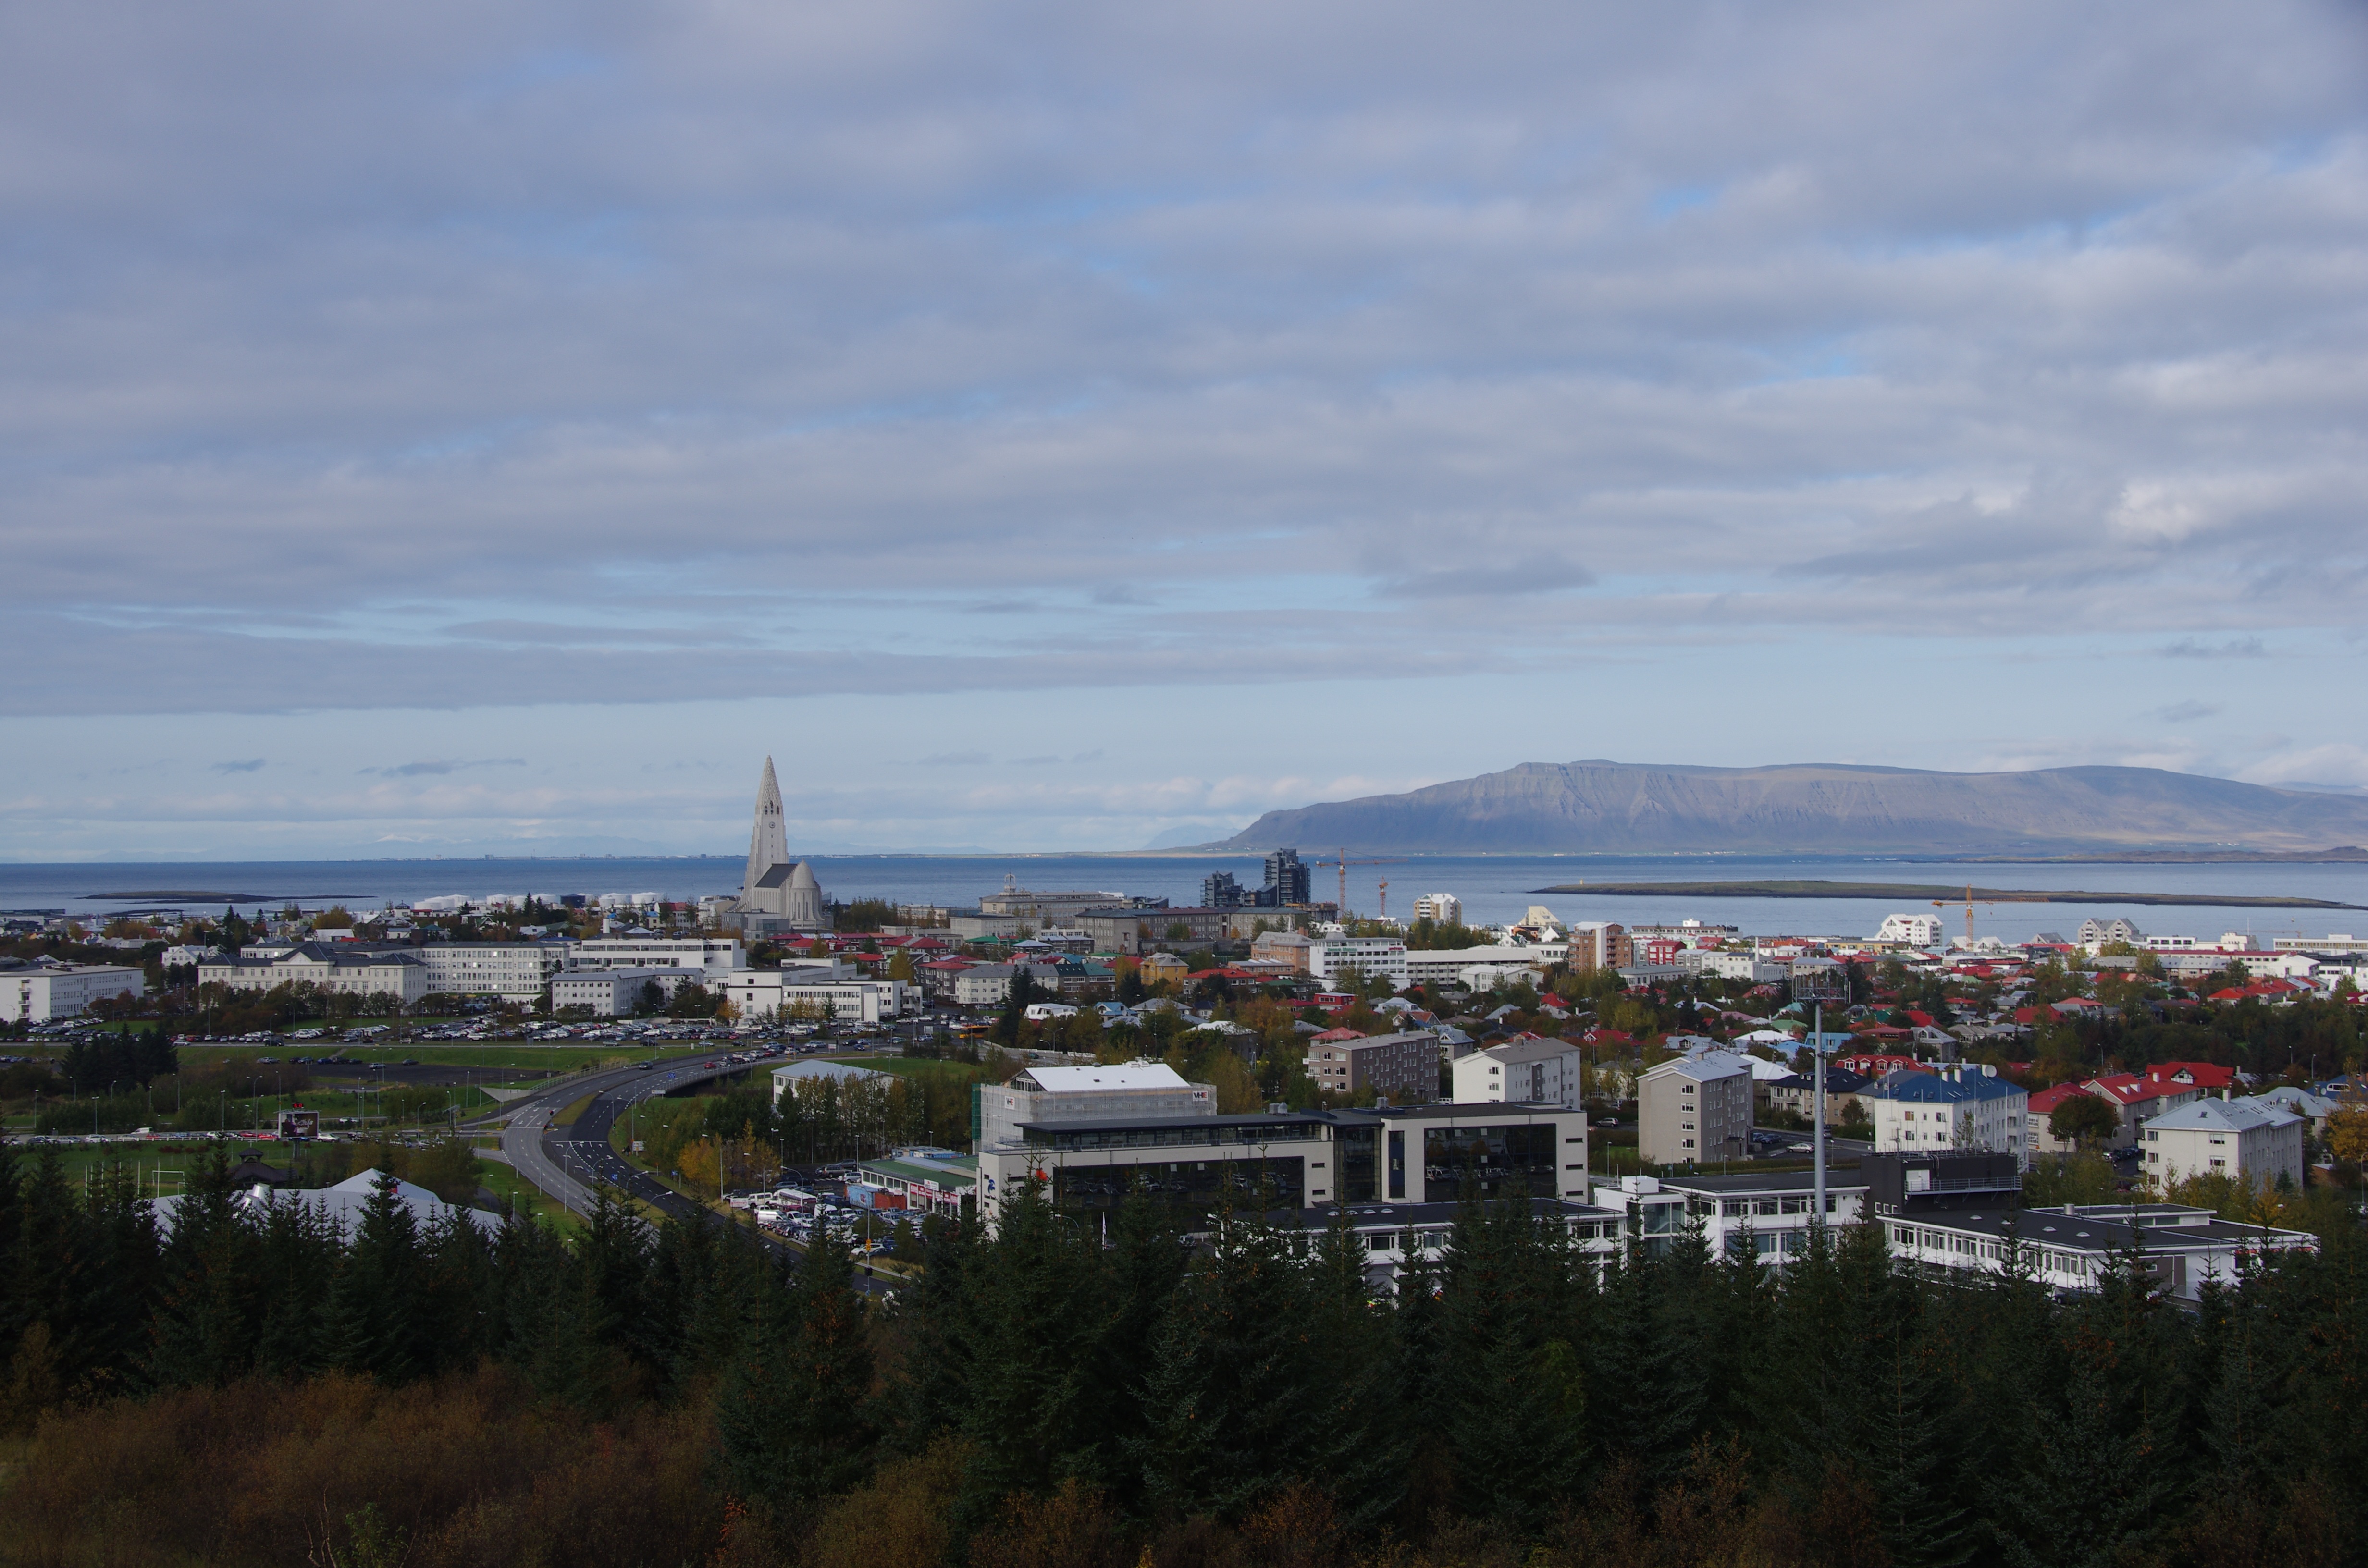
sea, coast, horizon, cloud, sky, skyline, town, city, cityscape, panorama, bay, iceland, capital, reykjavik, aerial photography, residential area, human settlement, atmosphere of earth